Jennifer Jo Cobb Racing

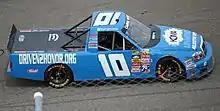
JJC Racing's 2013 truck at Rockingham Speedway

In 2010 Jennifer Jo Cobb announced that she had bought the assets of the No. 10 truck from Circle Bar Racing and would run the full season. The team made their debut at the 2010 NextEra Energy Resources 250 where they finished a disappointing 34th after being involved in a first lap crash. Cobb's team would however make every race that season with a best finish of 14th on two separate occasions. At the end of the season, Cobb would finish a record 17th in the points, a highest at the time by any woman in a top tier NASCAR series.